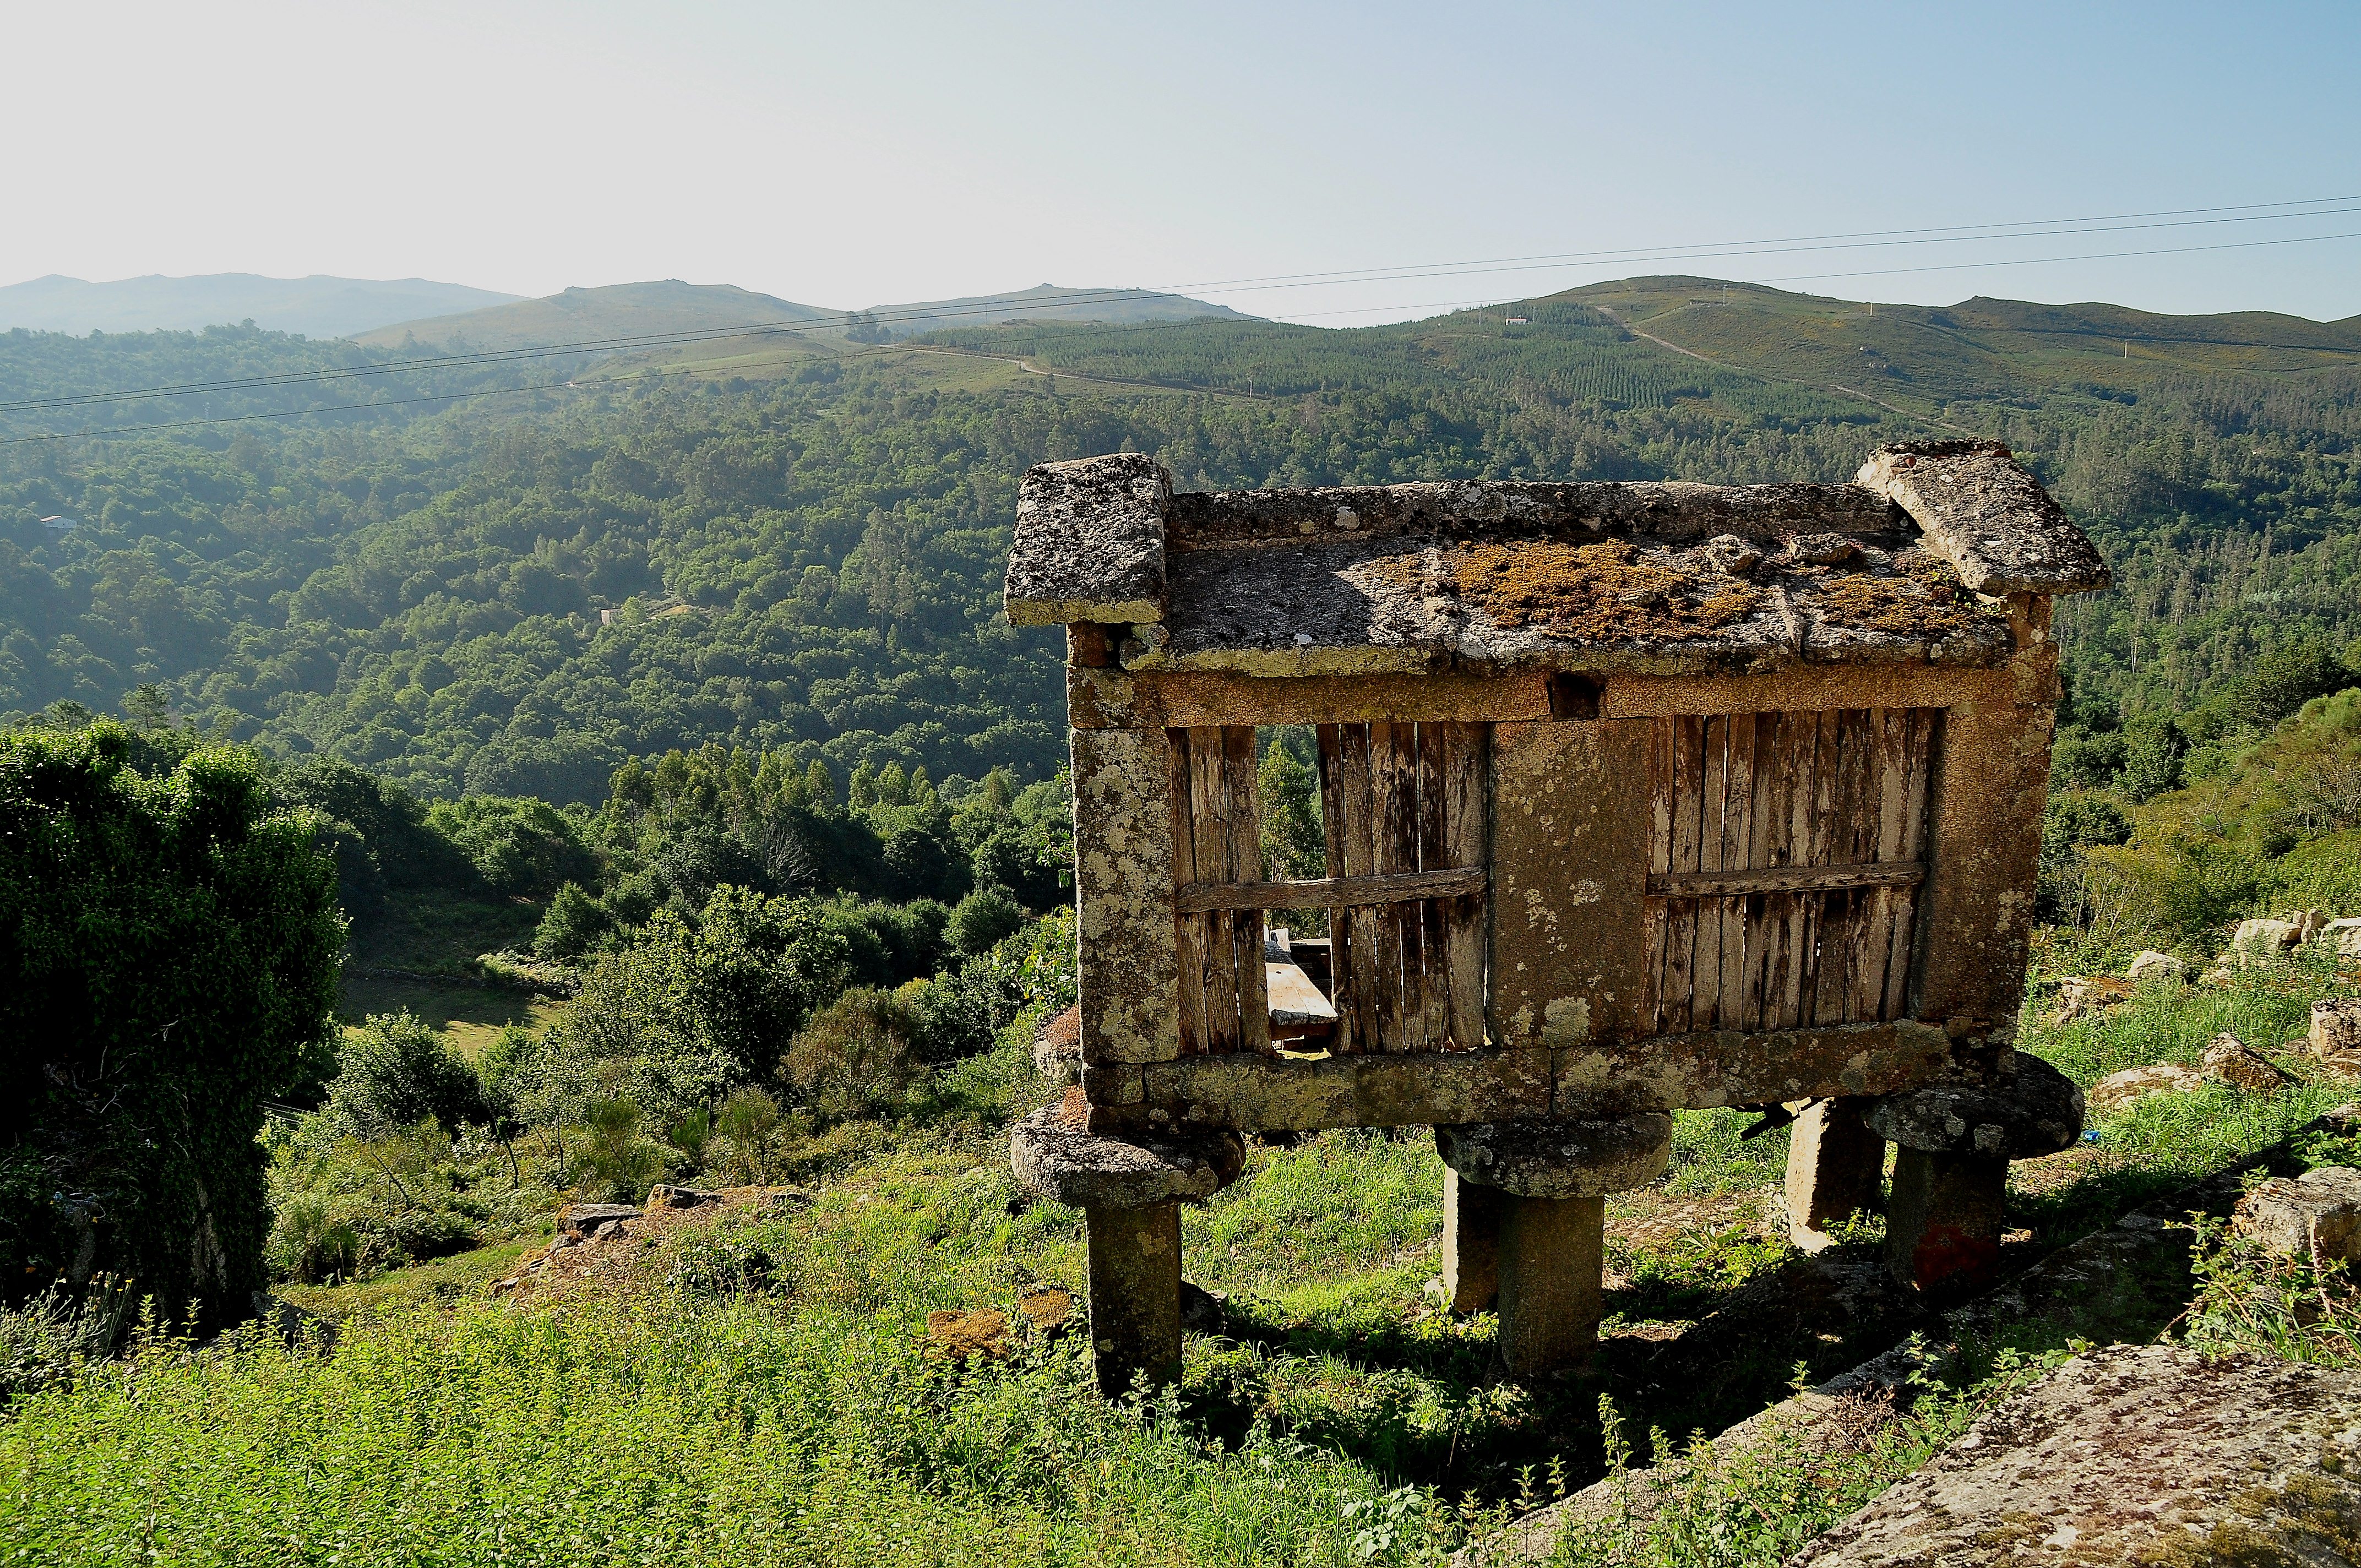
landscape, rock, wilderness, mountain, hill, valley, mountain range, village, fortification, ruins, monastery, galicia, pontevedra, horreo, espana, ggl1, alama, covelo, nikond5100, rural area, ancient history, mountainous landforms